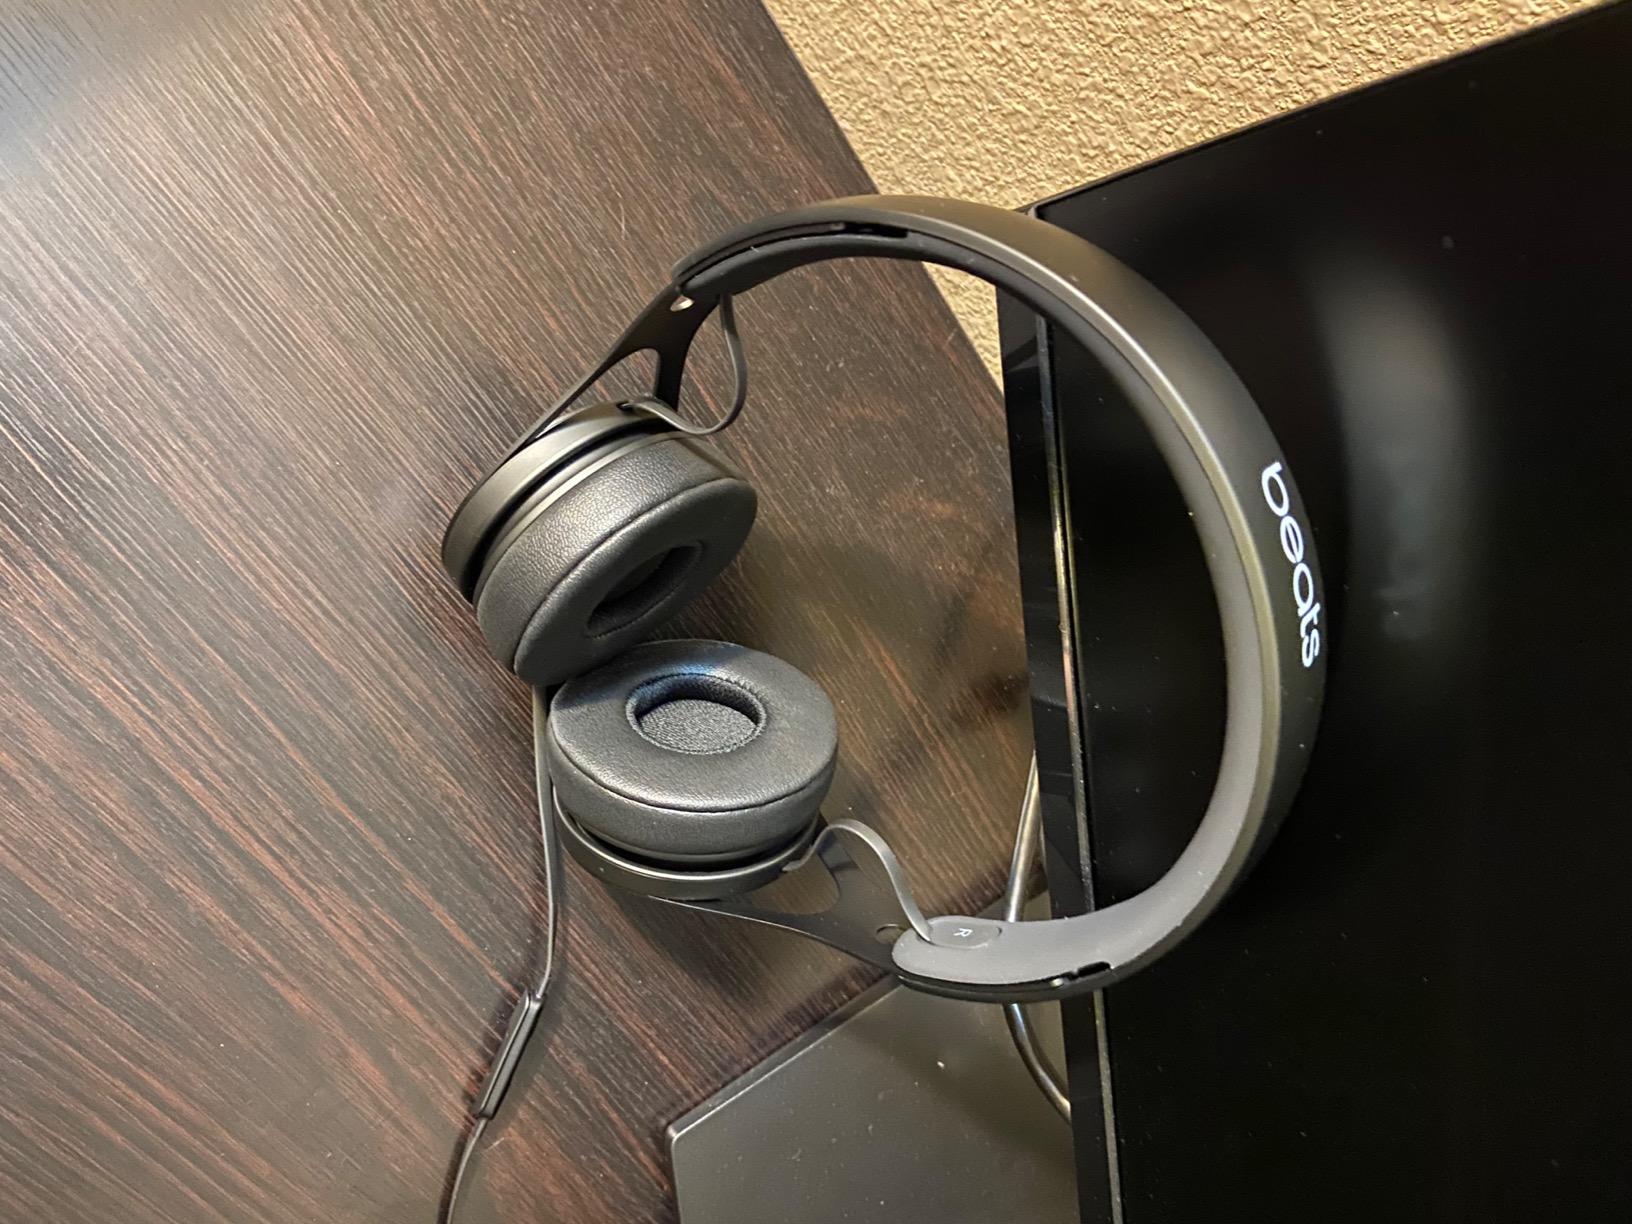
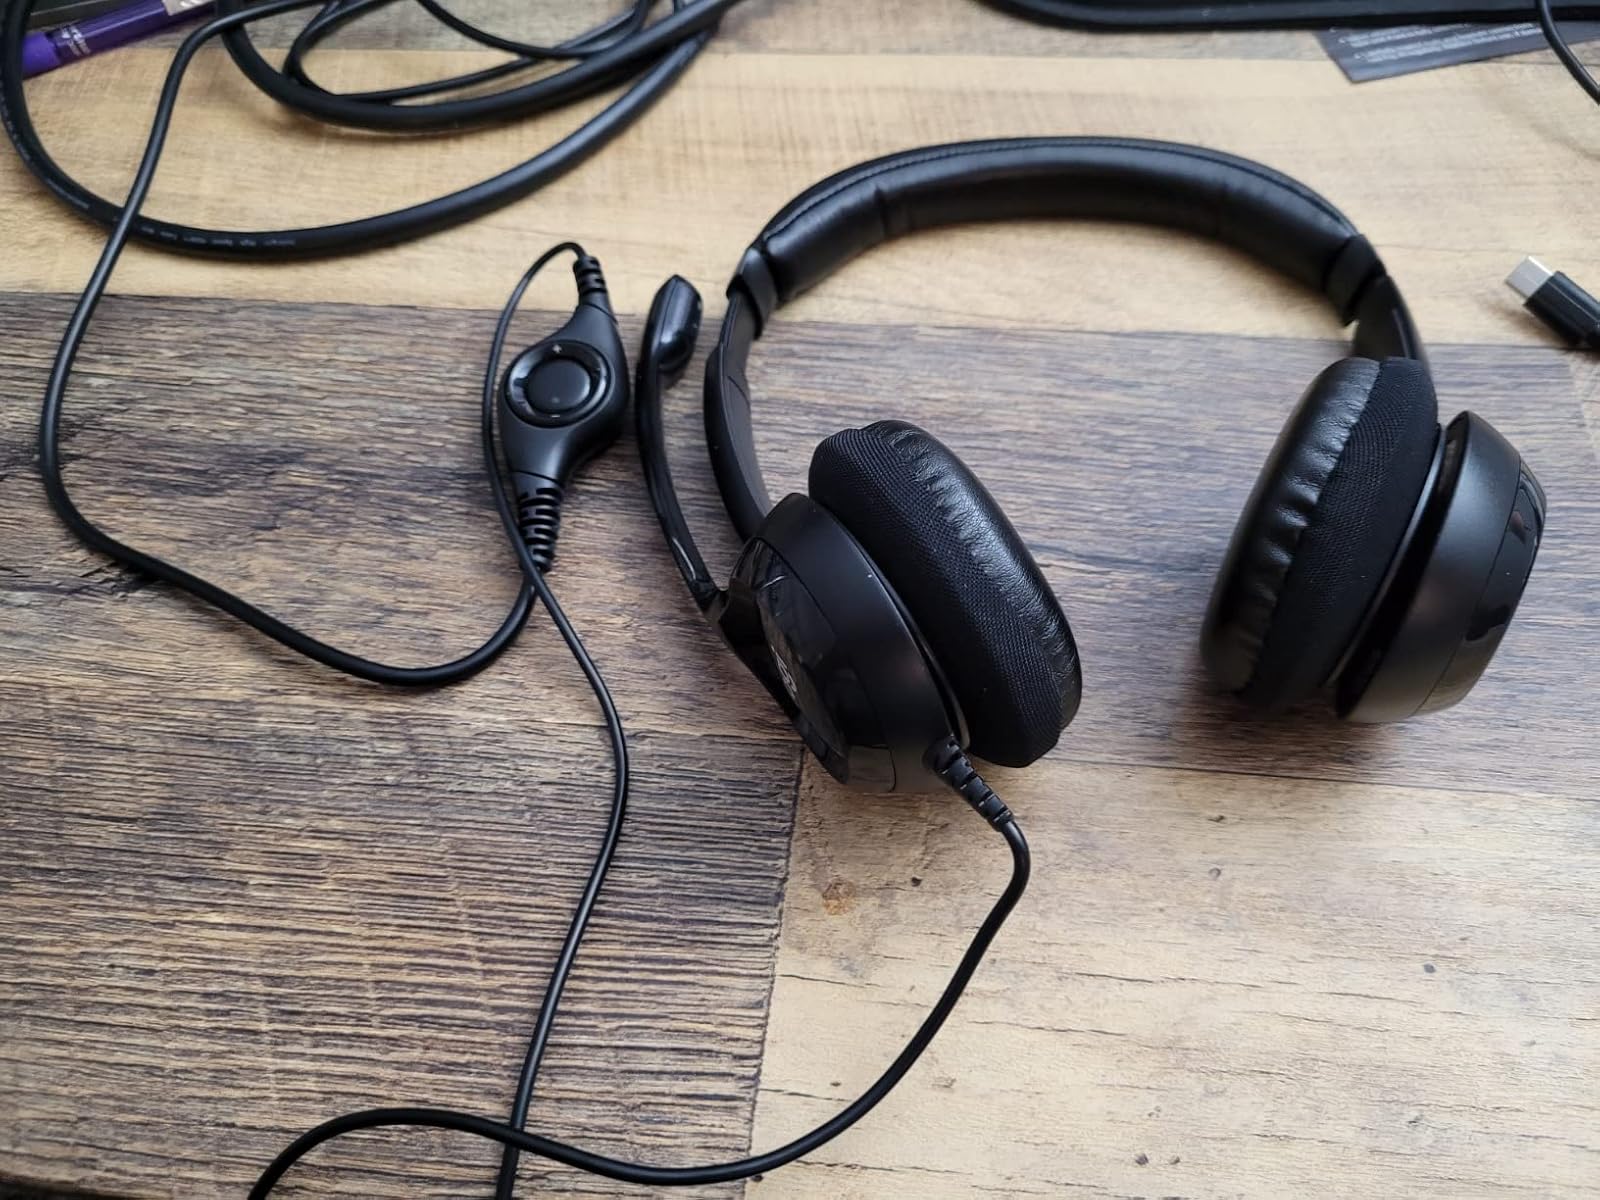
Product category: headphones
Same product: no